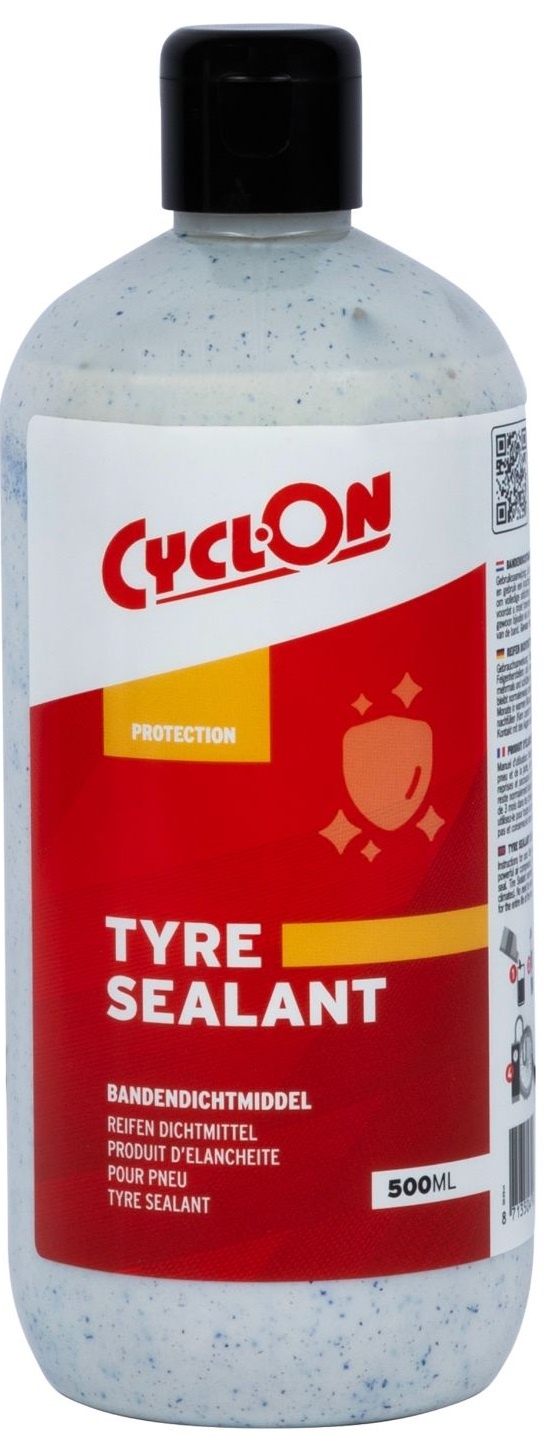
Cyclon Tyre Sealant (500 ml)
Brand: Cyclon
Cyclon Tyre Sealant is een effectieve oplossing voor gaten in het loopvlak van uw banden. Met een capaciteit tot 6 mm kunnen zelfs grotere gaten gemakkelijk worden gerepareerd. Dit product is geschikt voor zowel tubeless conversies als voor tubulaire banden, waardoor het veelzijdig inzetbaar is. Of u nu een MTB- of een racefietsband heeft, deze sealant is geschikt voor beide. Geschikt voor gaten tot 6 mm in het loopvlak Te gebruiken voor tubeless conversies en tubulaire banden Geschikt voor MTB en racefietsbanden
Category: Sporting Goods > Outdoor Recreation > Cycling > Bicycle Accessories > Bicycle Tire Repair Supplies & Kits > Bicycle Tire Sealants